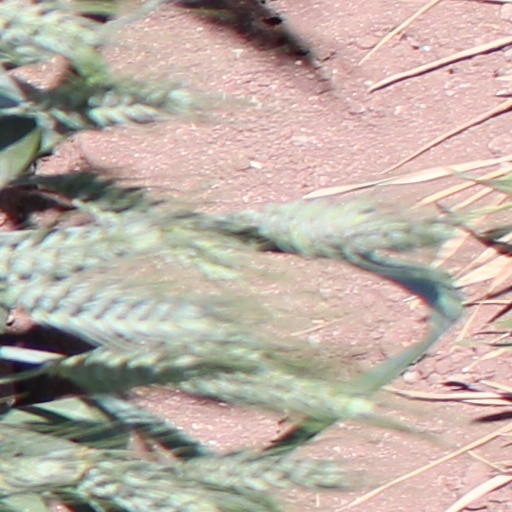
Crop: wheat